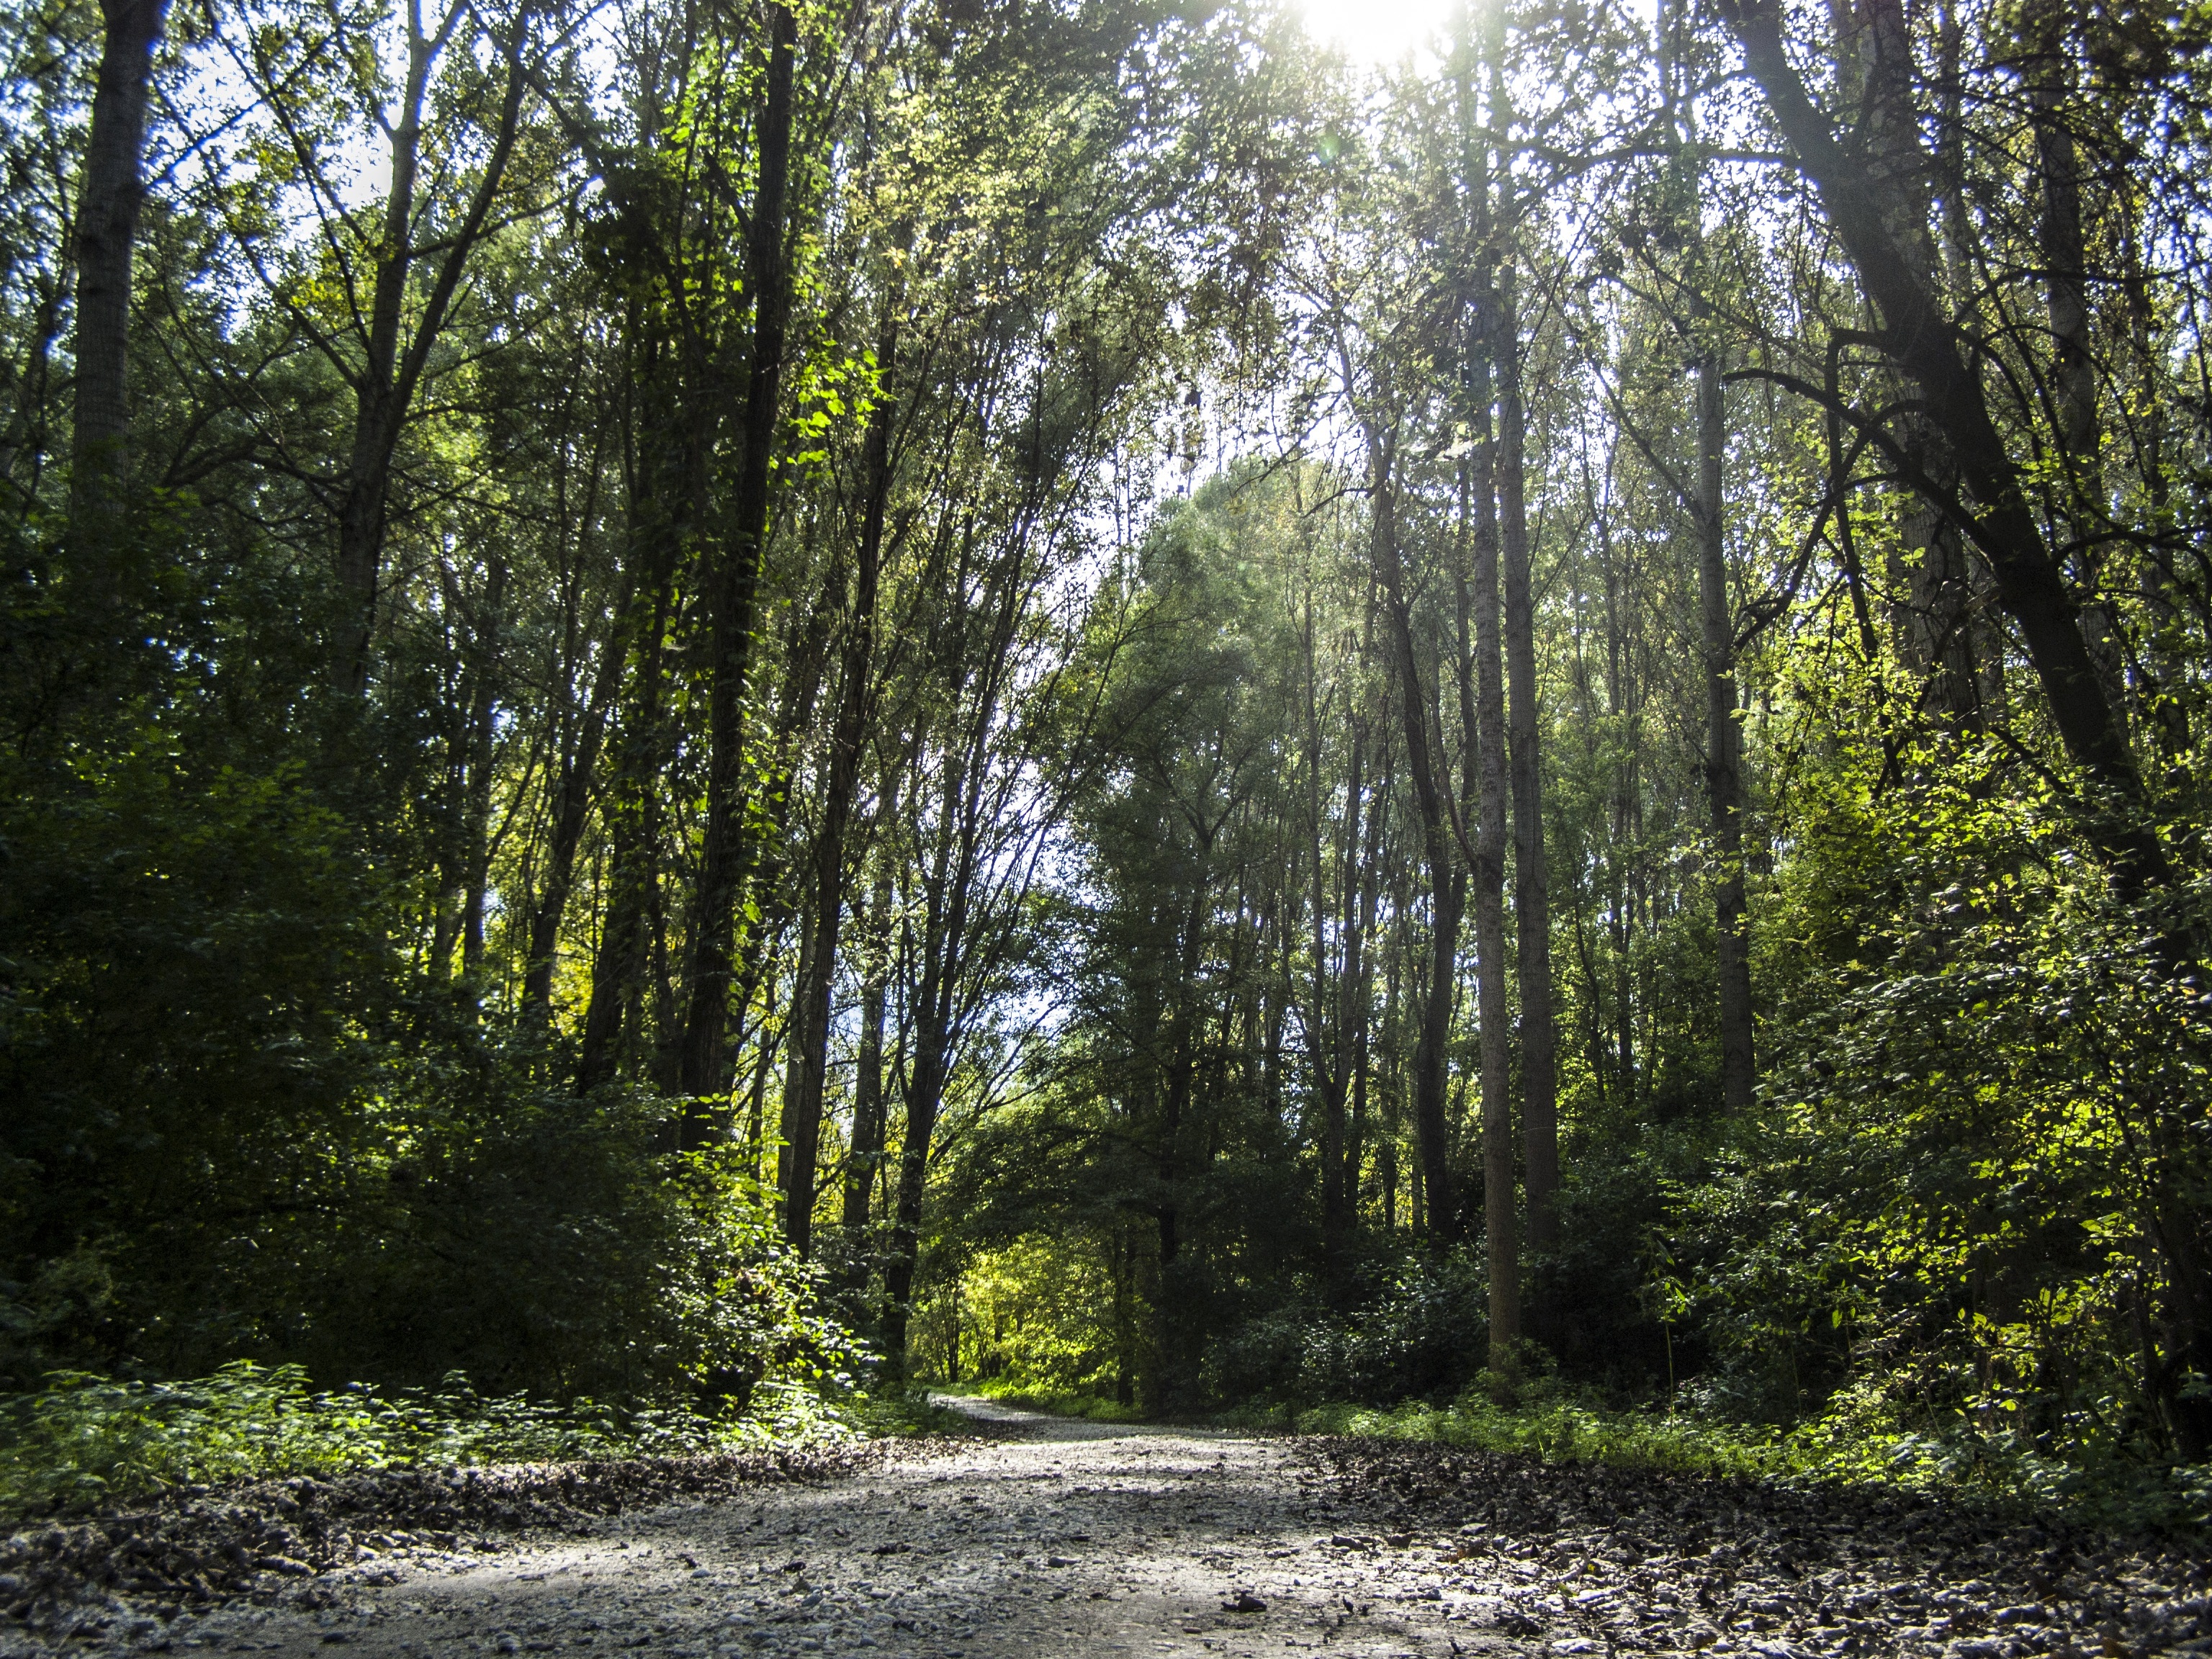
tree, nature, forest, wilderness, plant, road, trail, meadow, sunlight, leaf, mystic, jungle, autumn, trees, rainforest, deciduous, grove, woodland, habitat, ecosystem, light and shadow, forest road, biome, old growth forest, natural environment, woody plant, temperate broadleaf and mixed forest, temperate coniferous forest